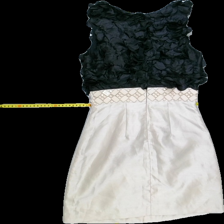
View: back
Type: Dress
Category: Ladies
Brand: Asos
Colors: Black, Beige
Material: 100%polyester
Cut: Regular, V-collar
Size: 34
Season: Summer
Trend: No trend
Stains: Yes
Price range: <50
Recommended usage: Export